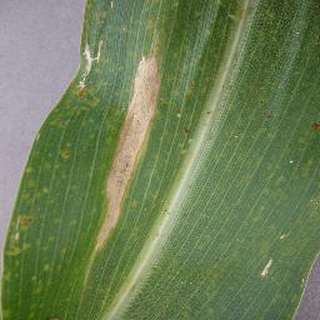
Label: corn_northern_leaf_blight